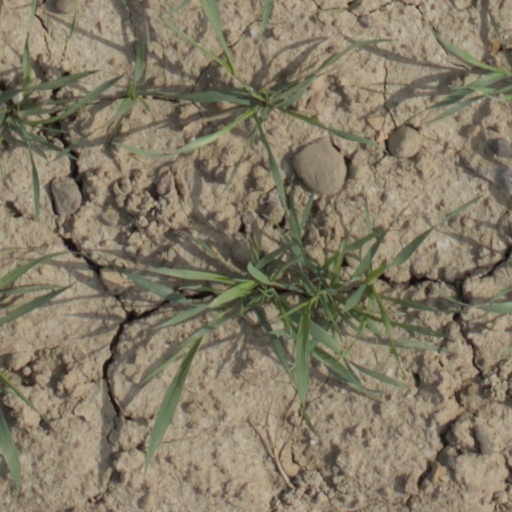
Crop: wheat